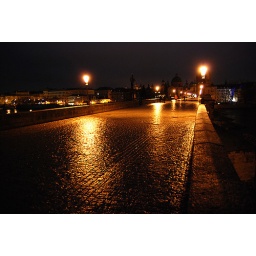
Charles Bridge is a famous historical bridge that crosses the Vltava river in Prague, Czech Republic.